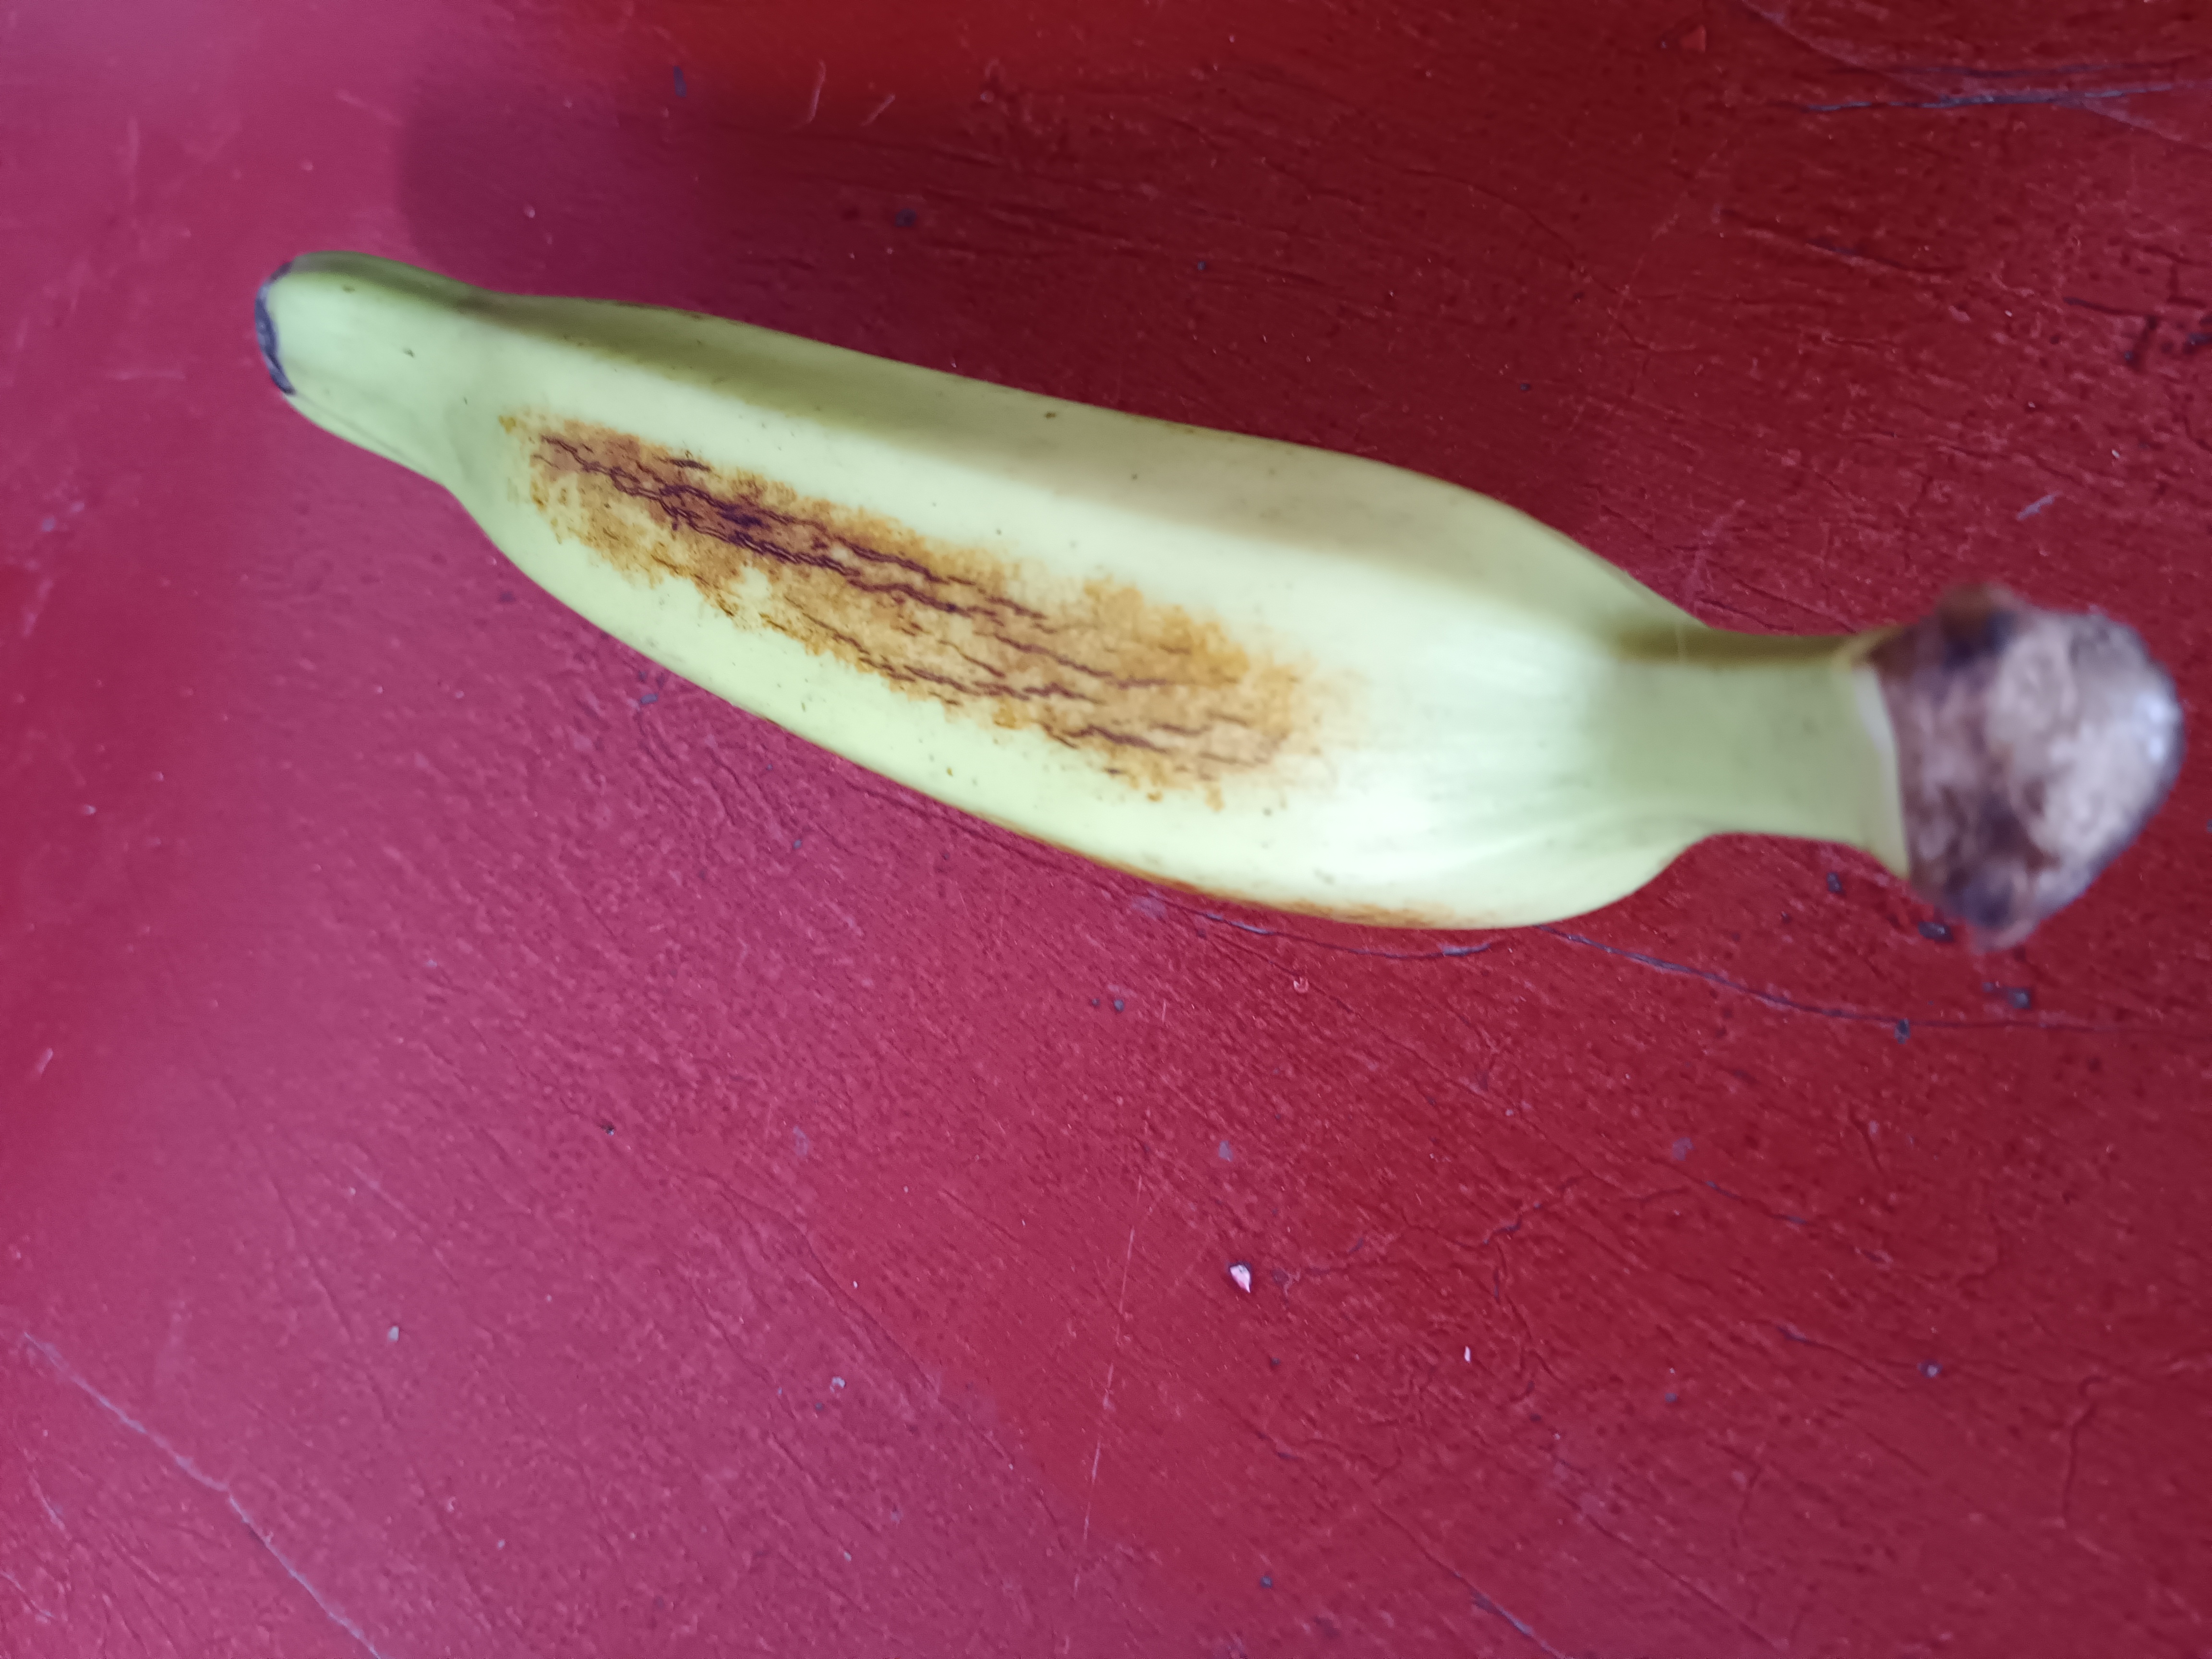
Banana variety: Anaji